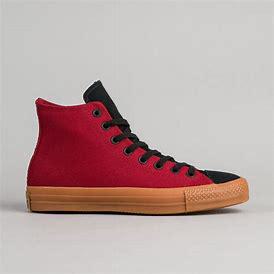
Brand: Converse
Model: Ctas Hi